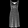
Label: Dress